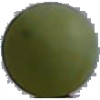
Label: Grape White 4